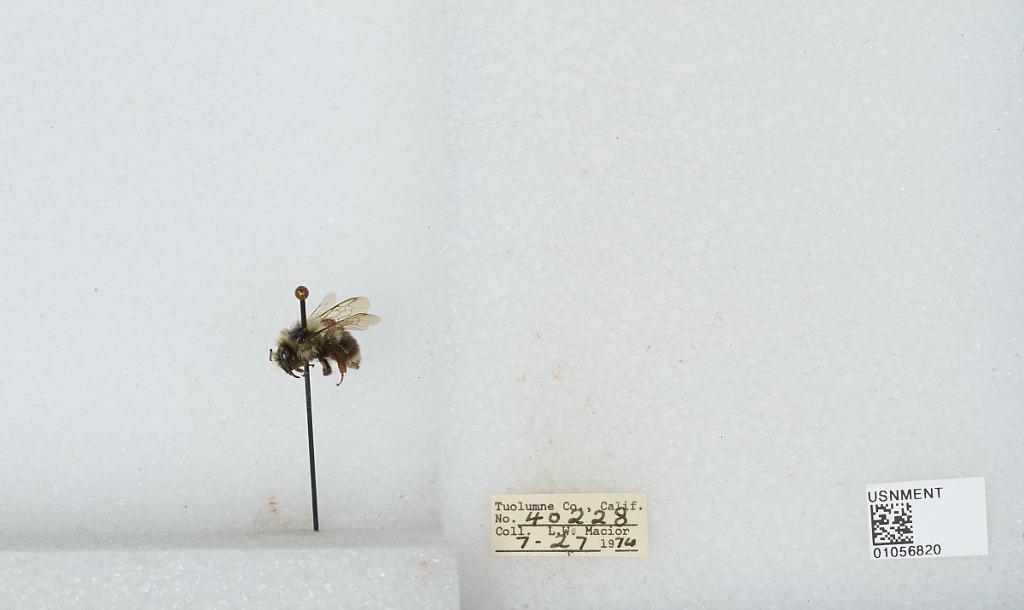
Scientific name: Bombus bifarius nearcticus
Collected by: L. Macior
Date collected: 1974-7-27
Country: United States
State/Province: California
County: Tuolumne
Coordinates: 38.02, -119.93